Chilean Army

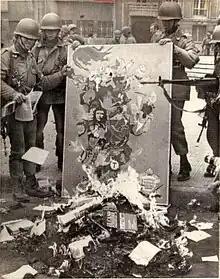
Chilean soldiers burning books and paraphernalia considered communist after the coup d'état (1973)

On 11 September 1973, in a watershed event of the Cold War and the history of Chile, president Salvador Allende was overthrown in a coup d'état by the Armed Forces. Paul W. Drake and Ivan Jaksic state in "The Struggle for Democracy in Chile":